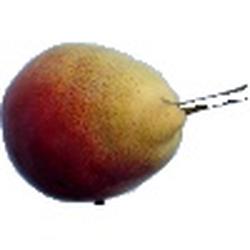
Label: Pear